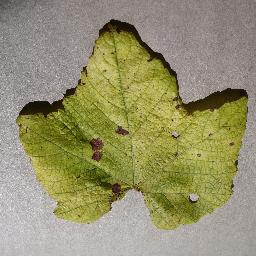
Label: Grape___Leaf_blight_(Isariopsis_Leaf_Spot)